William Kite

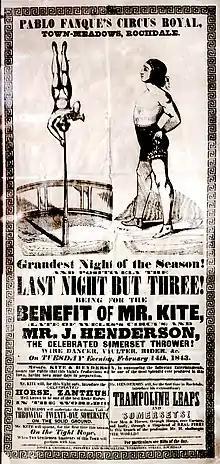

William Kite ( – after 1845) was a 19th-century circus performer, best known as being the "Mr. Kite" from the Beatles 1967 song "Being for the Benefit of Mr. Kite!"